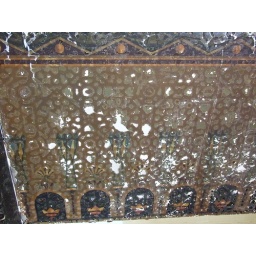
What was found under the wall paper below the dado rail in the lounge